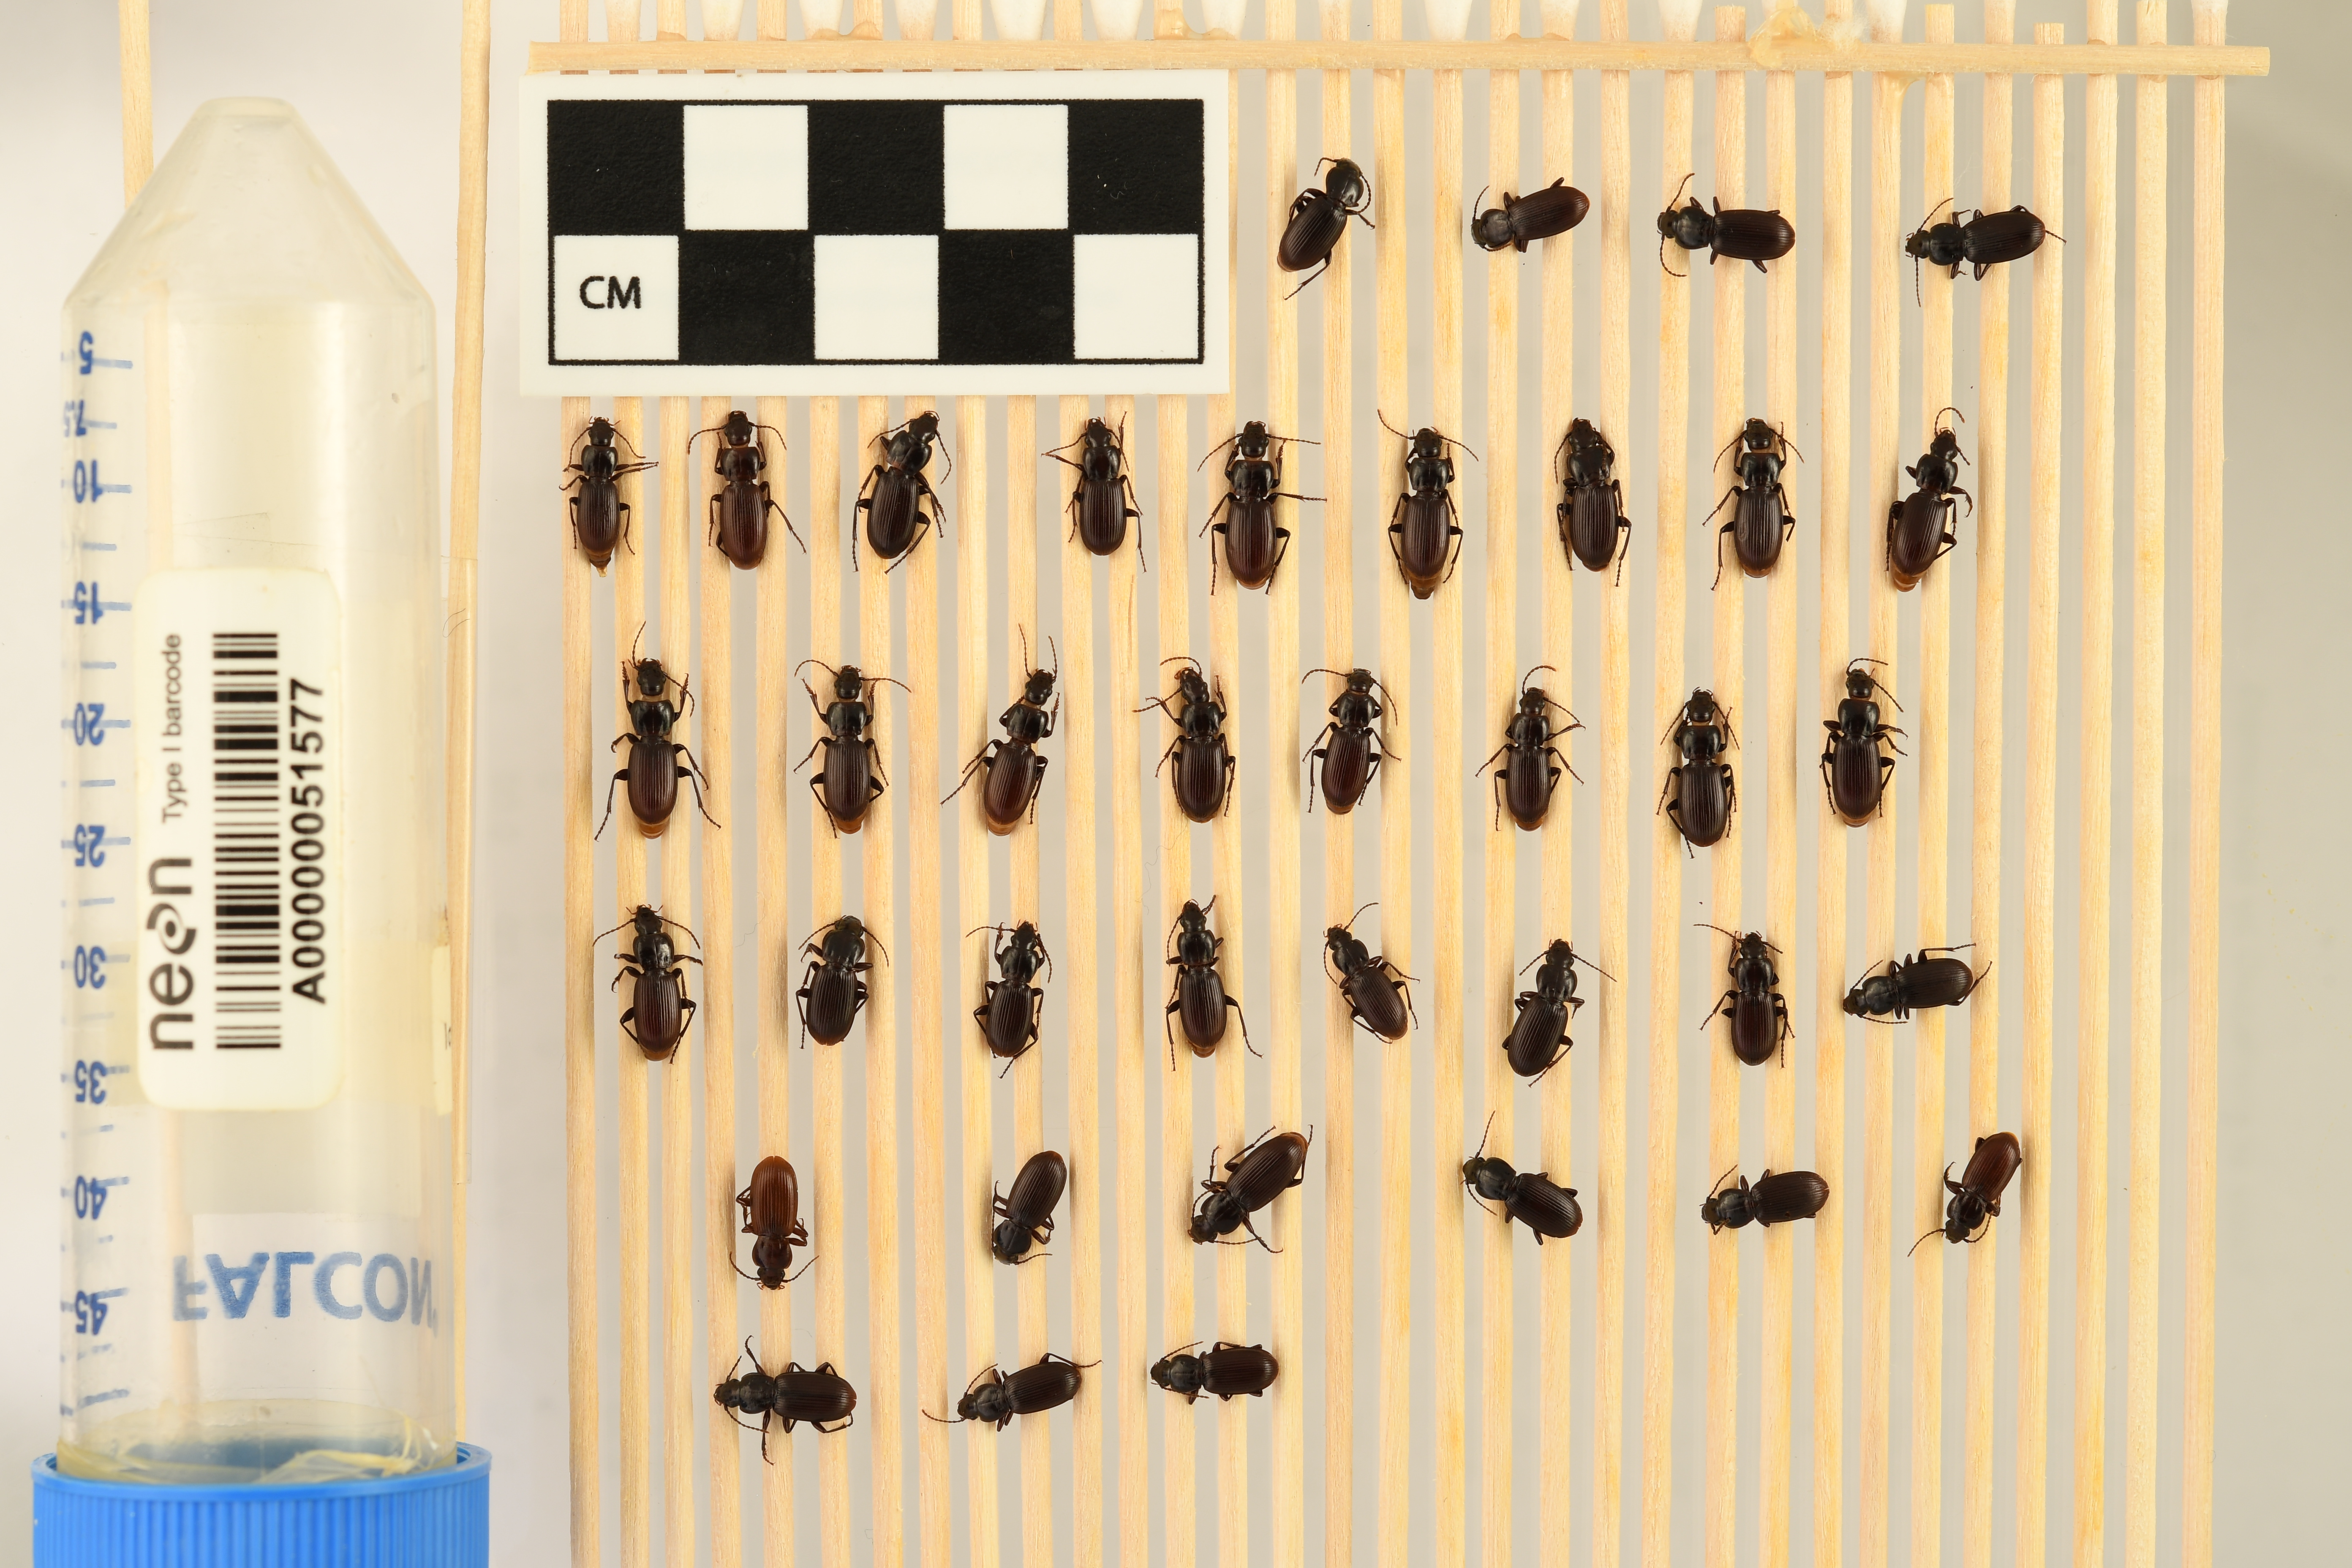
Pterostichus restrictus — Rocky Mountains NEON, plot RMNP_012. Beetle 33, ElytraLength: 0.5942 cm (lying flat: Yes)

Pterostichus restrictus — Rocky Mountains NEON, plot RMNP_012. Beetle 33, ElytraWidth: 0.3534 cm (lying flat: Yes)

Pterostichus restrictus — Rocky Mountains NEON, plot RMNP_012. Beetle 34, ElytraLength: 0.6082 cm (lying flat: Yes)

Pterostichus restrictus — Rocky Mountains NEON, plot RMNP_012. Beetle 34, ElytraWidth: 0.3309 cm (lying flat: Yes)

Pterostichus restrictus — Rocky Mountains NEON, plot RMNP_012. Beetle 35, ElytraLength: 0.5388 cm (lying flat: Yes)

Pterostichus restrictus — Rocky Mountains NEON, plot RMNP_012. Beetle 35, ElytraWidth: 0.3257 cm (lying flat: Yes)

Pterostichus restrictus — Rocky Mountains NEON, plot RMNP_012. Beetle 36, ElytraLength: 0.6484 cm (lying flat: Yes)

Pterostichus restrictus — Rocky Mountains NEON, plot RMNP_012. Beetle 36, ElytraWidth: 0.344 cm (lying flat: Yes)

Pterostichus restrictus — Rocky Mountains NEON, plot RMNP_012. Beetle 37, ElytraLength: 0.5973 cm (lying flat: Yes)

Pterostichus restrictus — Rocky Mountains NEON, plot RMNP_012. Beetle 37, ElytraWidth: 0.3194 cm (lying flat: Yes)

Pterostichus restrictus — Rocky Mountains NEON, plot RMNP_012. Beetle 38, ElytraLength: 0.596 cm (lying flat: Yes)

Pterostichus restrictus — Rocky Mountains NEON, plot RMNP_012. Beetle 38, ElytraWidth: 0.3234 cm (lying flat: Yes)